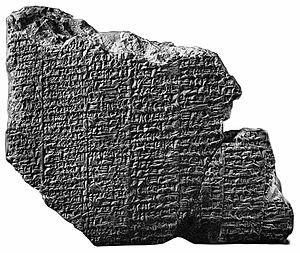
1934 av. J.-C. : début du règne de Lipit-Ishtar, roi d’Isin. Il promulgue un code de loi. Sous son règne apparaît clairement la fragilité d’Isin, incapable de reprendre pied dans les territoires septentrionaux et d’affirmer son autorité sur tout l’ensemble méridional devant la puissance de Larsa. Des allègements fiscaux et des remises de dettes à répétition laissent penser que le royaume d’Isin connaît une crise économique et sociale. Tandis que le pays sumérien s’émiette en petites principautés rivales, le royaume s’affaiblit progressivement dans un climat de confusion et d’insécurité et finalement se trouve réduit au territoire de la cité. Le déclin du pouvoir central se mesure à l’essor des archives privées dont la présence atteste le maintien d’une activité économique et commerciale d’ailleurs nécessaire à la survie.